Už jsme doma

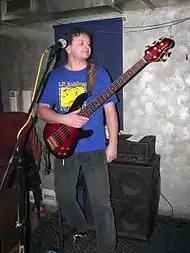
The ninth musician to play the instrument in the band, Pepa Červinka is Už jsme doma's longest-serving bassist.

In 2005, things took a surprising turn when Böhm, Podveský, and Albrecht all left the band simultaneously. Wanek was forced to fire the latter two, which led to the departure of Böhm, for financial reasons. After briefly questioning the future of the band, Wanek hired all new replacements —Pepa Červinka on bass, Petr Židel on guitar, and Tomáš Paleta on drums.